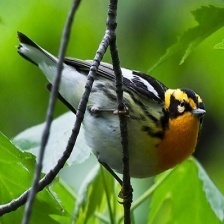
Species: BLACKBURNIAM WARBLER
Scientific name: SETOPHAGA FUSCA